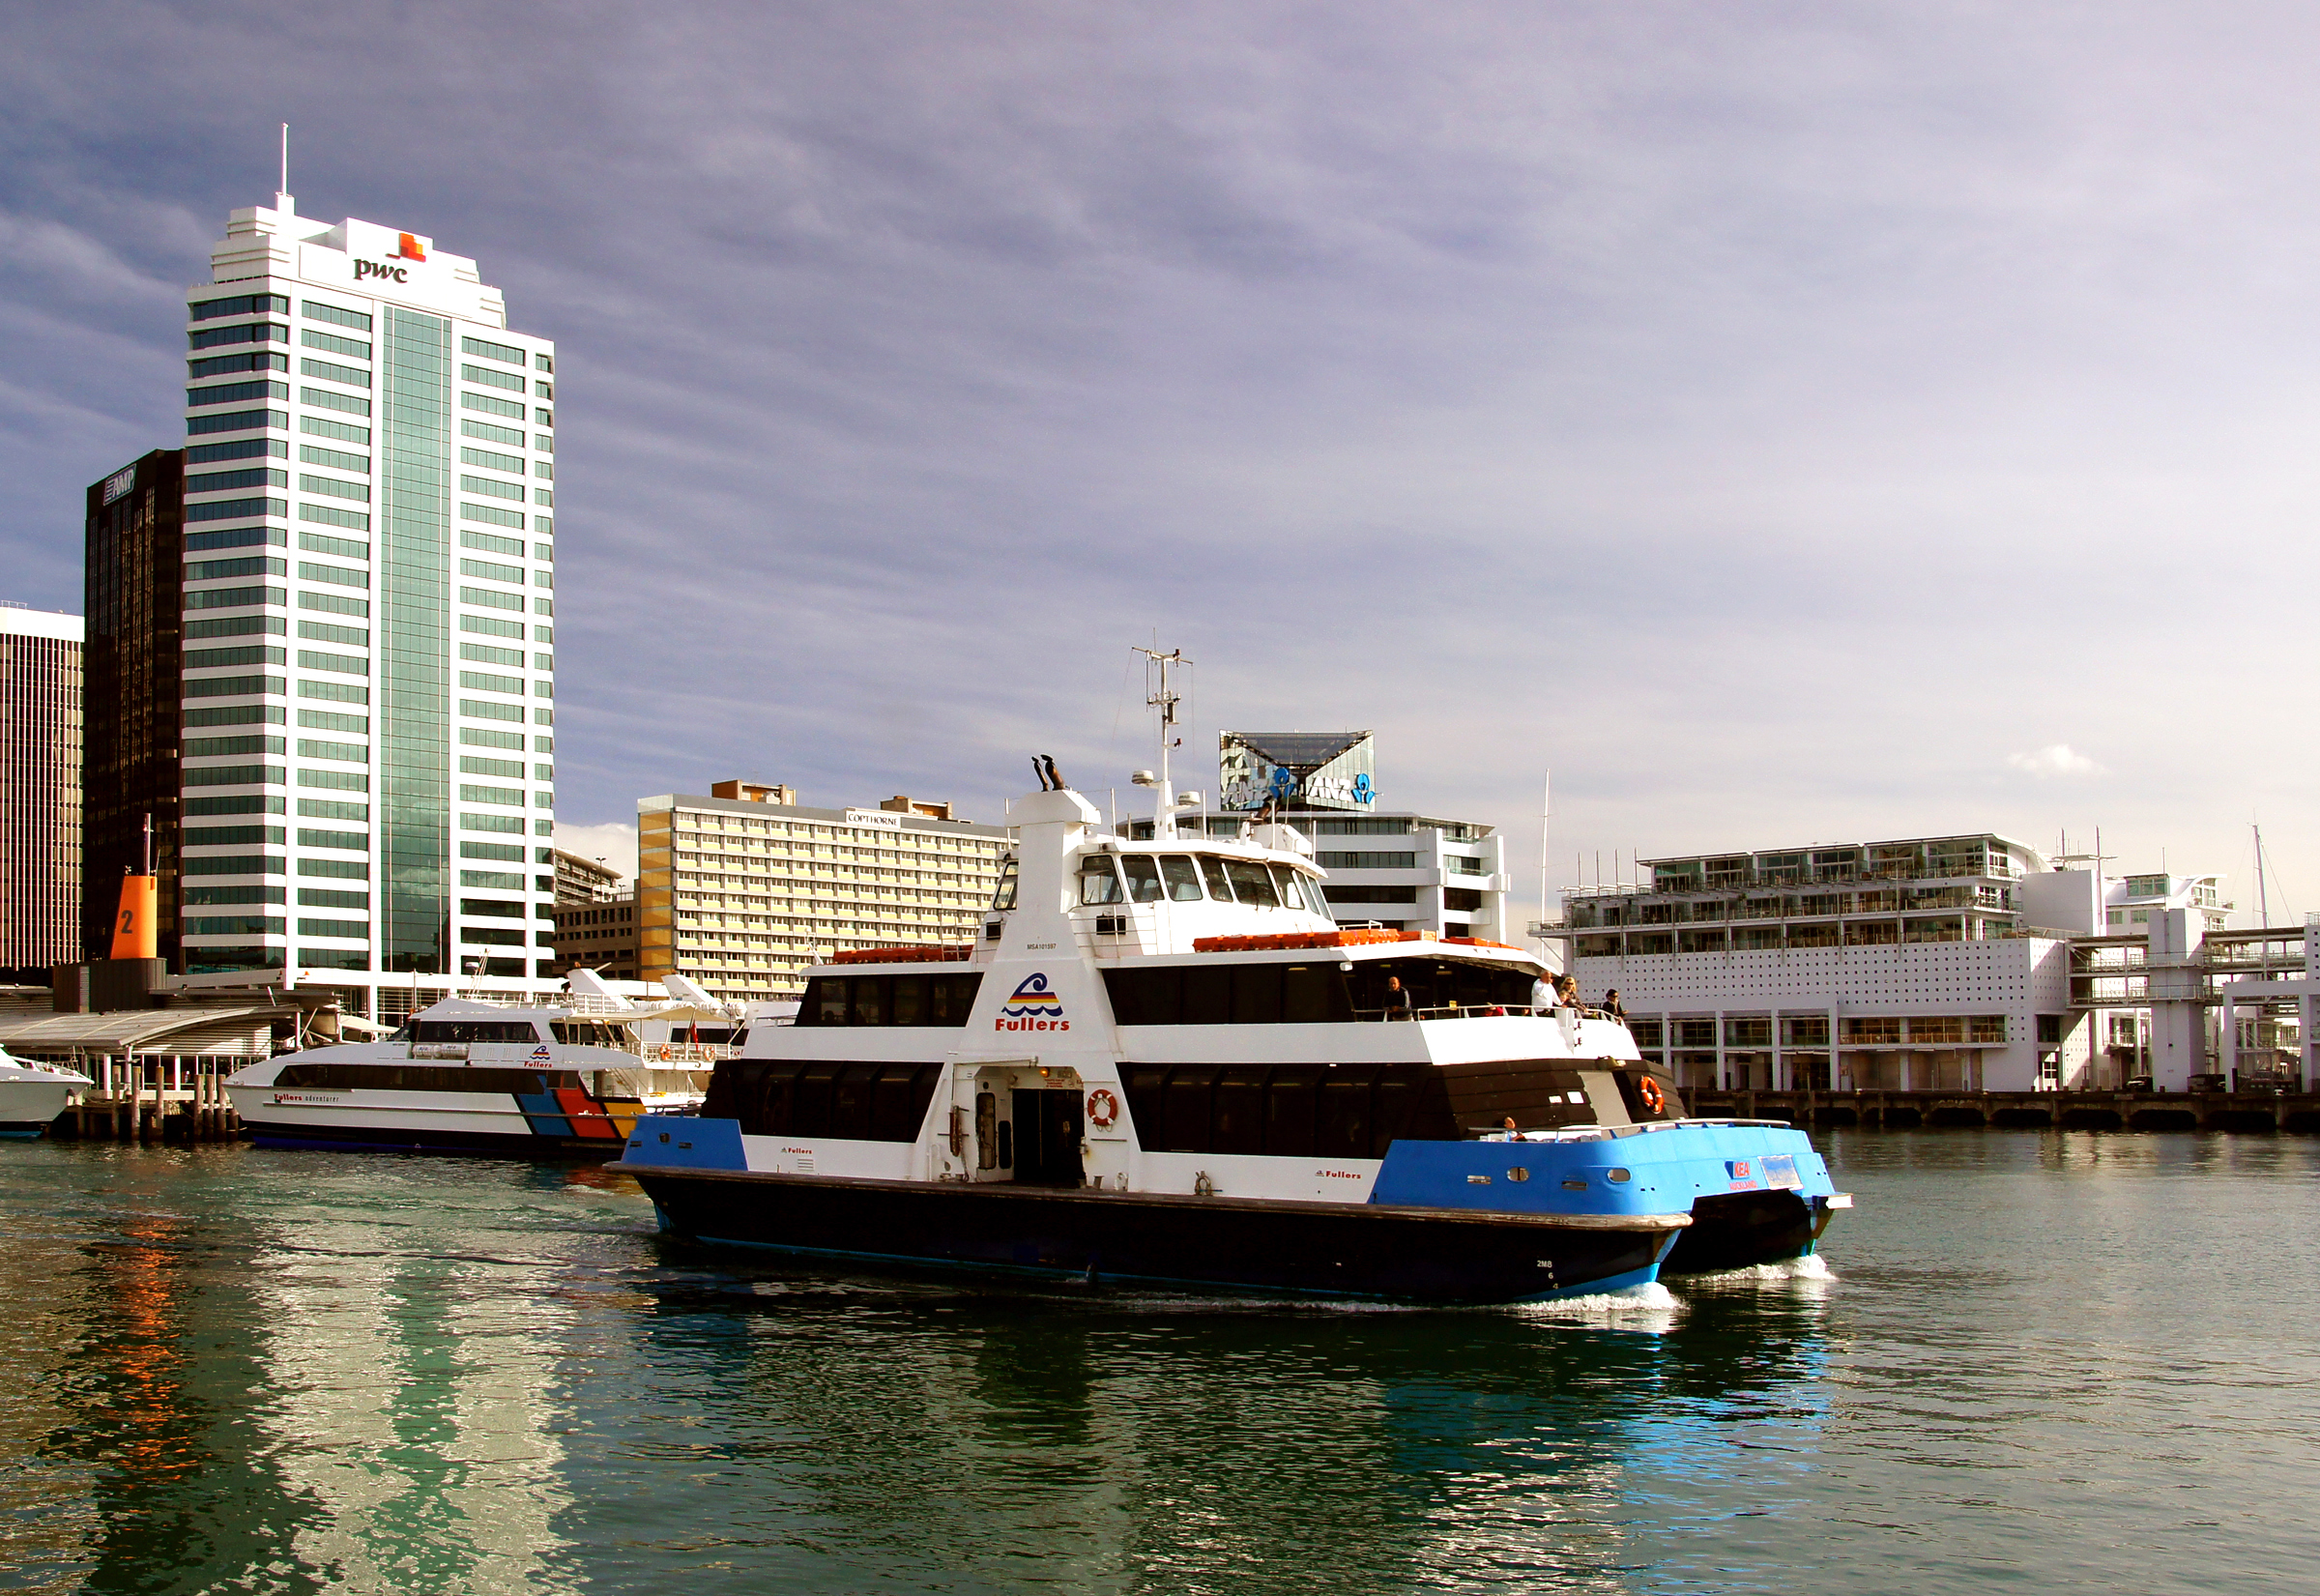
sea, dock, boat, ship, transport, vehicle, yacht, harbor, harbour, marina, port, cargo ship, waterway, ferry, infrastructure, auckland, ferries, watercraft, sonydslra580, tamron18270mmpzd, devonportferryauckland, fullersferries, harbourcruiseauckland, peir1auckland, cruise ship, passenger ship, luxury yacht, freight transport